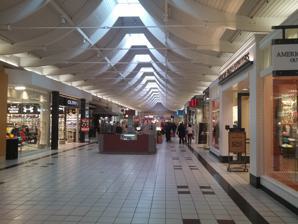
Building: Auburn Mall (Massachusetts)
Country: United States of America
Year built: 1971
Shopping mall in Massachusetts, United States Auburn Mall Inside the Auburn Mall Location 385 Southbridge St., Auburn, Massachusetts , United States Opening date 1971 Developer JMB Realty Management Simon Property Group Owner Simon Property Group (56.4%) No. of stores and services 59 No. of anchor tenants 3 (1 open, 2 vacant) Total retail floor area 583,739 square feet (54,231.1 m 2 ) No. of floors 1 (2 in anchors) Website simon.com/mall/auburn-mall The Auburn Mall , managed by Simon Property Group , which owns 56.1% of it, is an enclosed shopping mall located on Route 12 in Auburn, Massachusetts , United States, near the intersection of the Massachusetts Turnpike ( Interstate 90 ) and I-290 / I-395 . The mall features Macy's as an anchor. History The mall was originally built in 1971 and featured Denholm's and Sears as anchors. Denholm's was converted to Forbes & Wallace , and later to The Outlet, a Providence, Rhode Island –based department store chain. The Outlet store closed in the 1980s and was replaced with Caldor . The mall underwent a significant renovation in 1997 which added Filene's as a third anchor. Caldor closed in 1999 and was converted to a Filene's home store. In 2006, the two Filene's stores in the mall were both converted to Macy's. In October 2015, the mall unveiled plans to add a 10-screen cinema and restaurant in the space occupied by Macy's Home Store which closed on December 1, 2015. By April 2016, those plans were approved. However, in November 2016, the mall abandoned previous plans and proposed a new medical center for the Macy's Home Store space. On June 16, 2017, the mall announced that Reliant Medical Group signed a 20-year lease and opened in the space formerly occupied by Macy's Home Store on February 18, 2019. On November 7, 2019, it was announced that Sears would be closing on February 16, 2020, as part of a plan to close 96 stores nationwide which left Macy's as the only anchor left. References